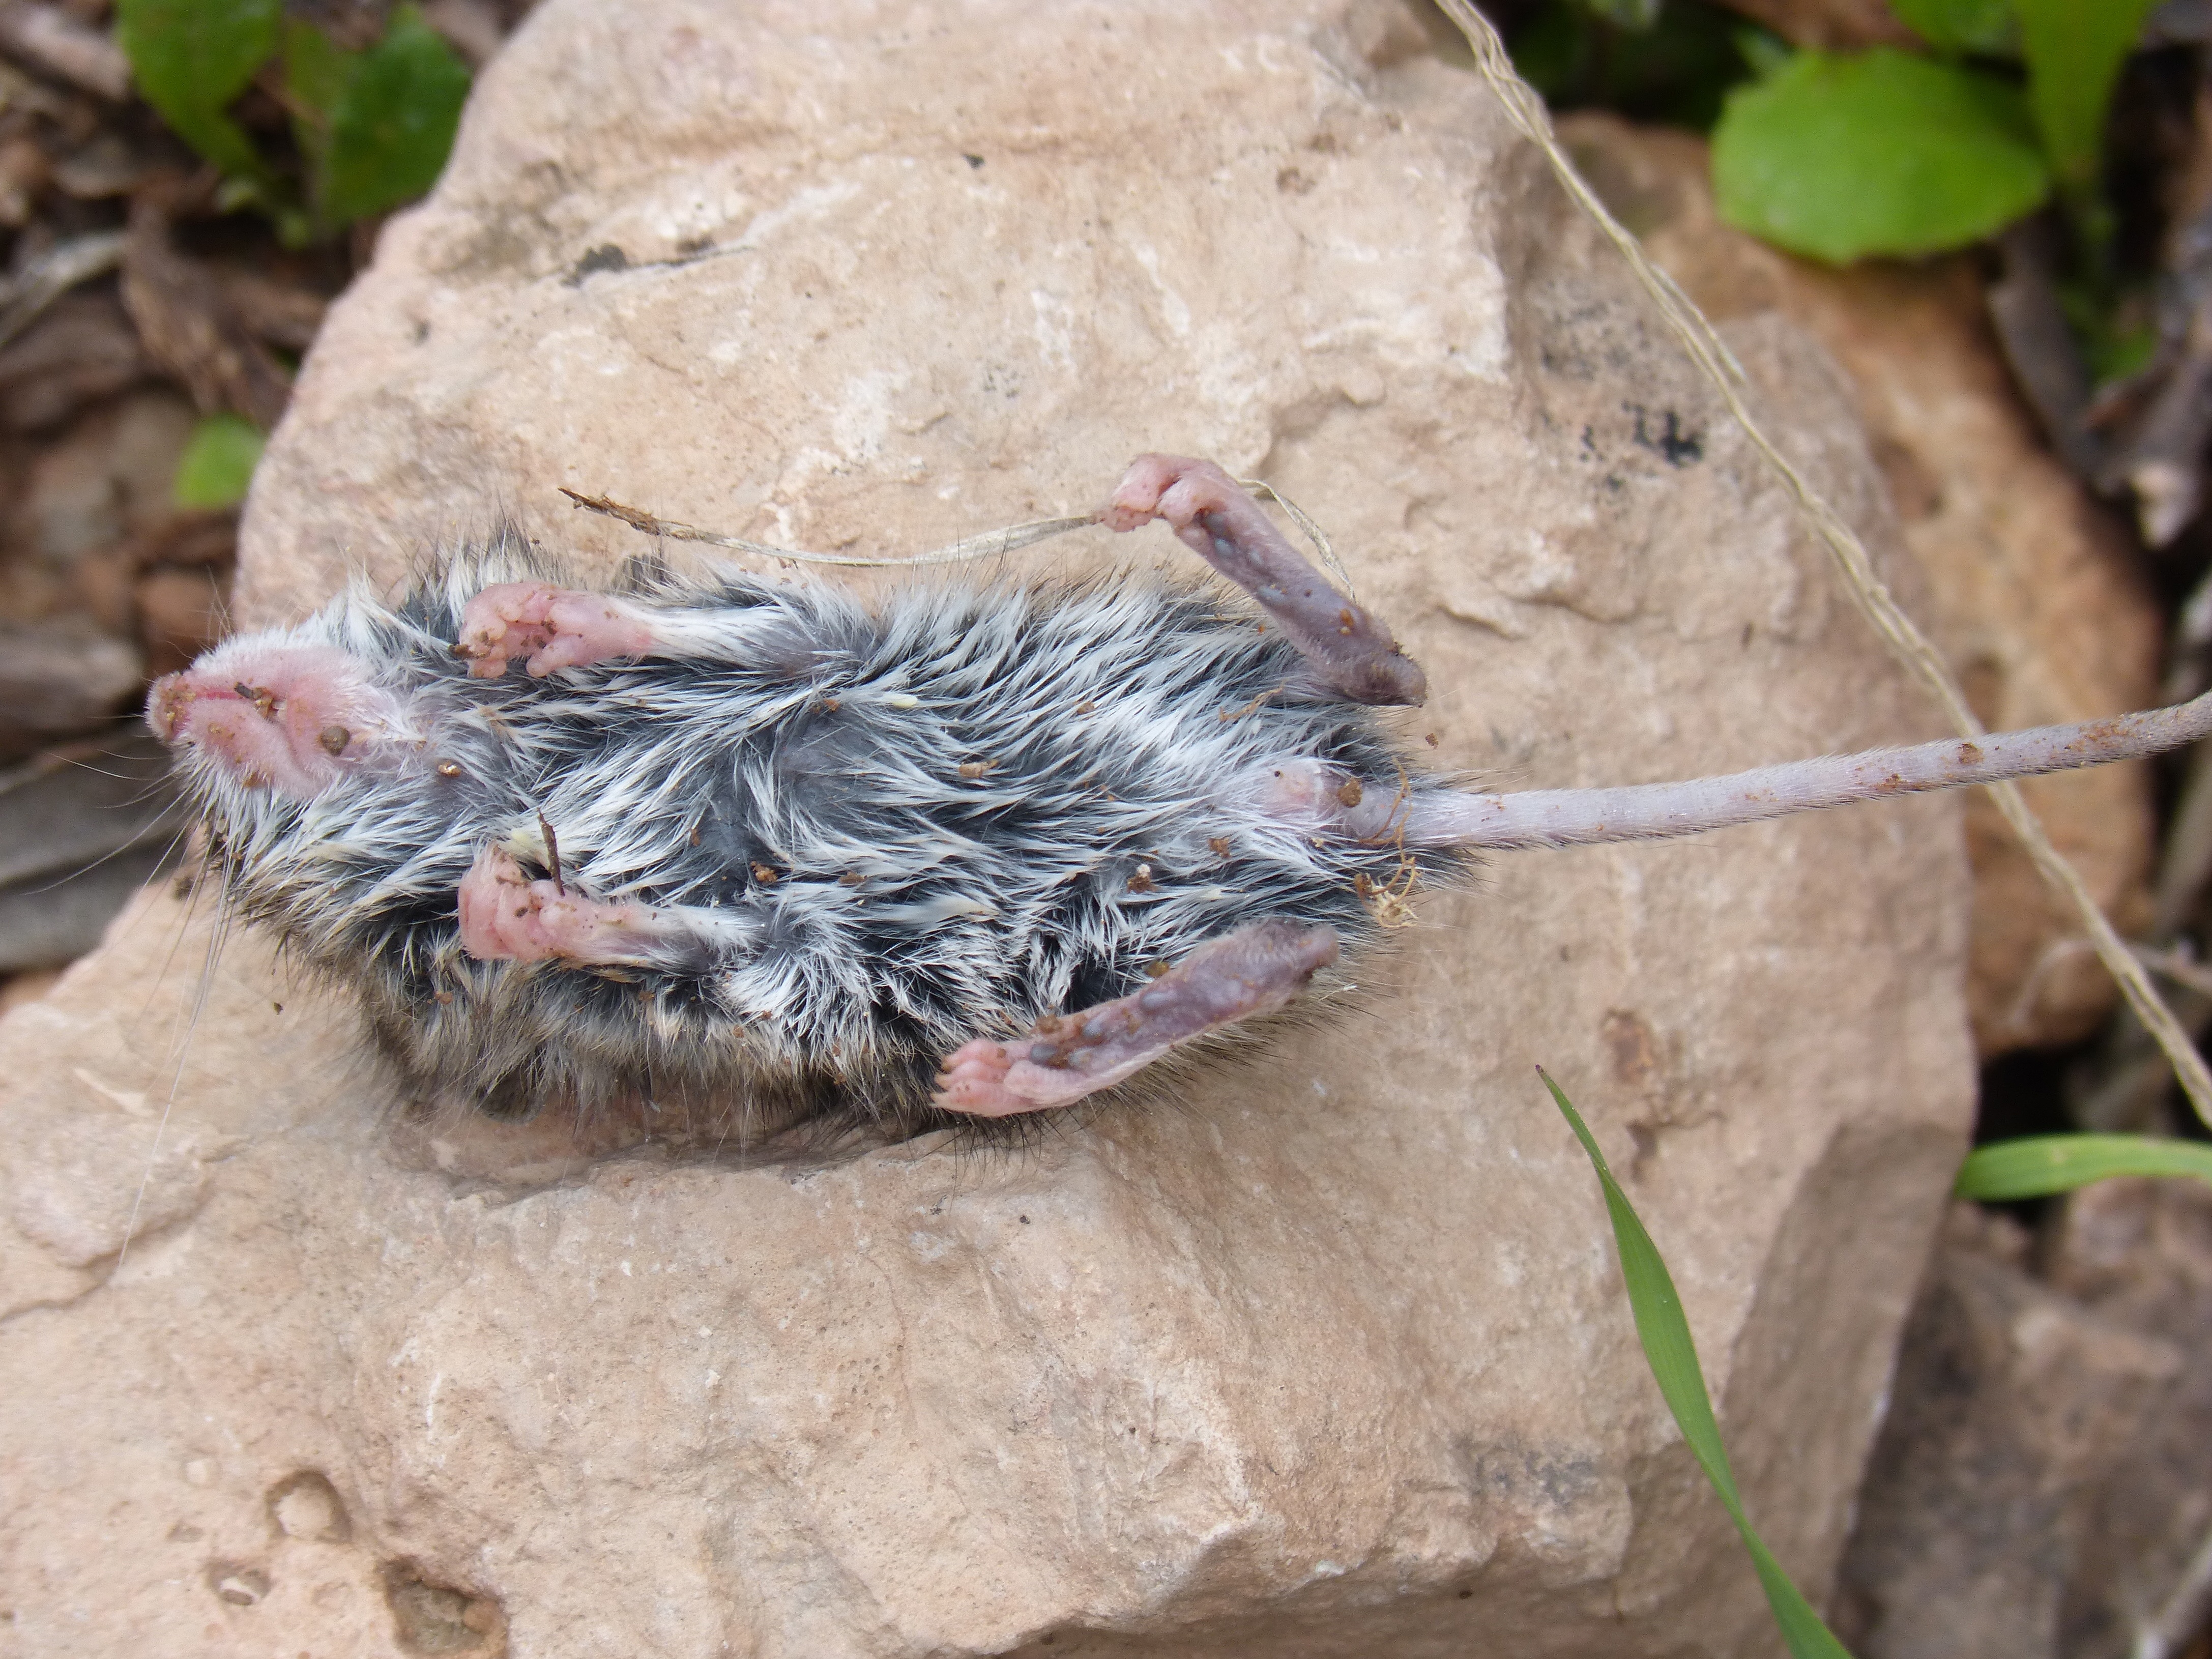
mouse, wildlife, fauna, drowned, dead mouse